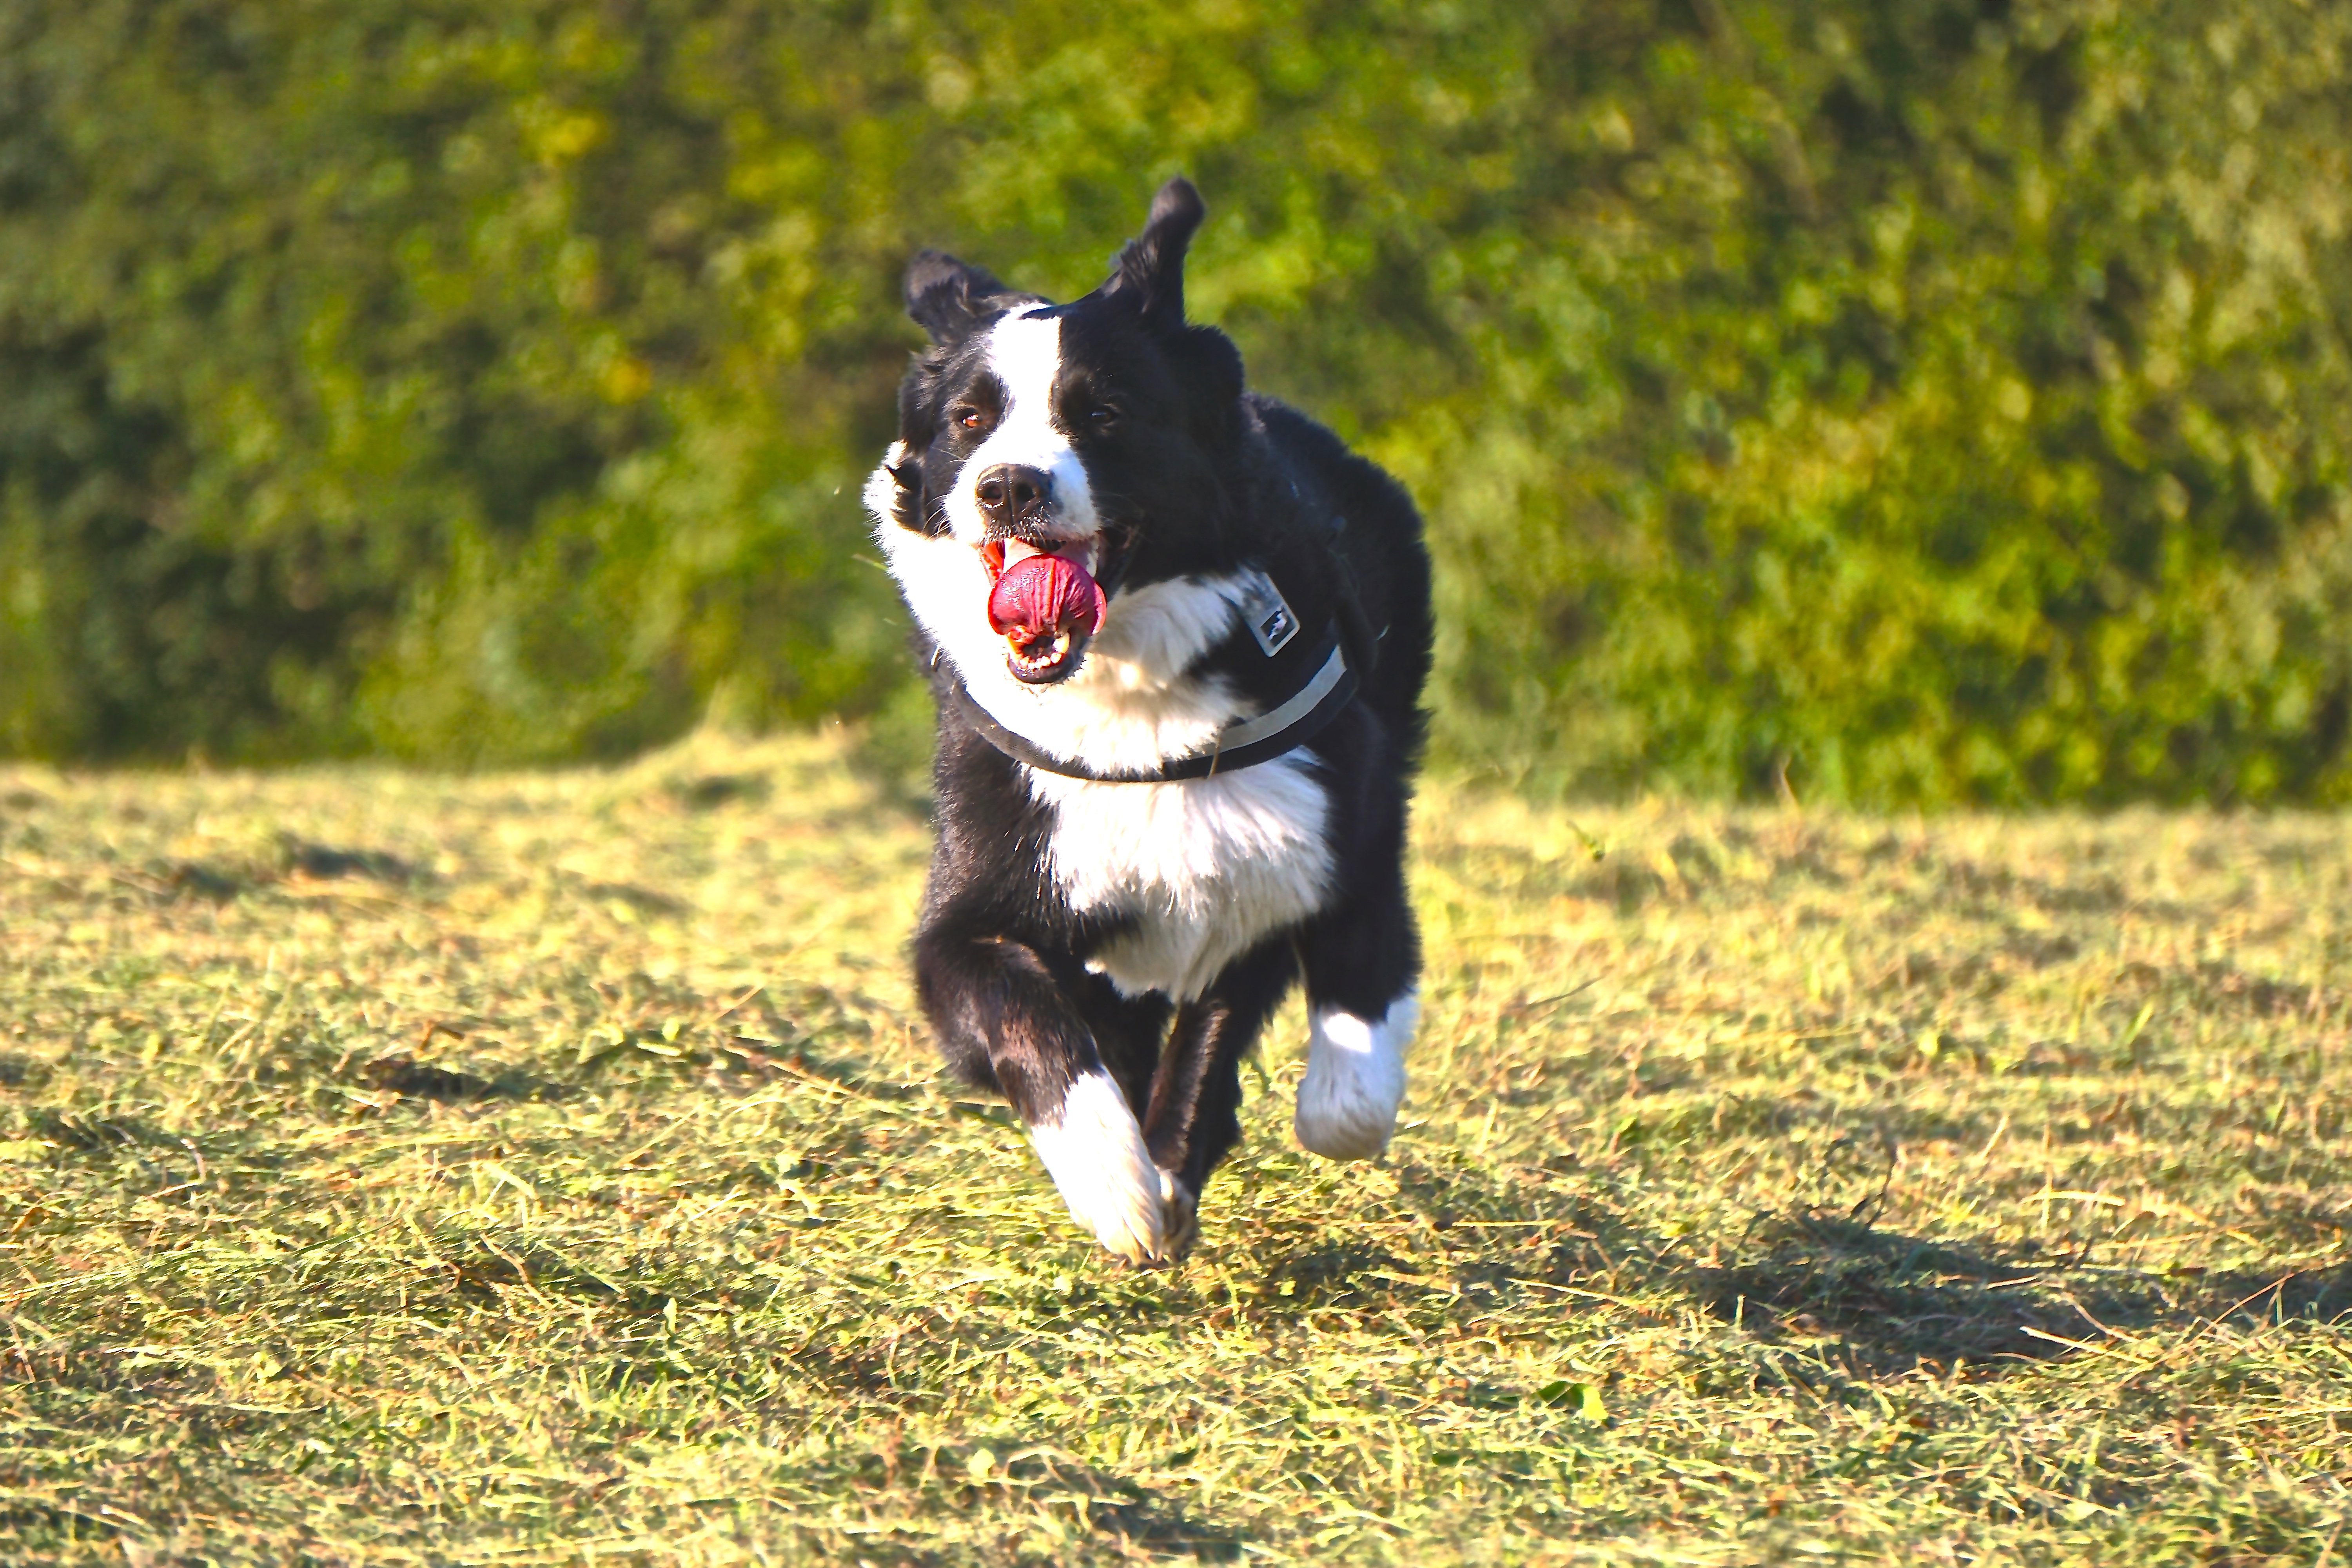
run, dog, animal, pet, mammal, race, fun, great, snout, vertebrate, tongue, fast, awakened, romp, mixed breed dog, bernese mountain dog, boston terrier, dog run, dog like mammal, dog breed group, bordercolly